Question: Please indicate a possible affordance area of cup that can be used for containing liquid
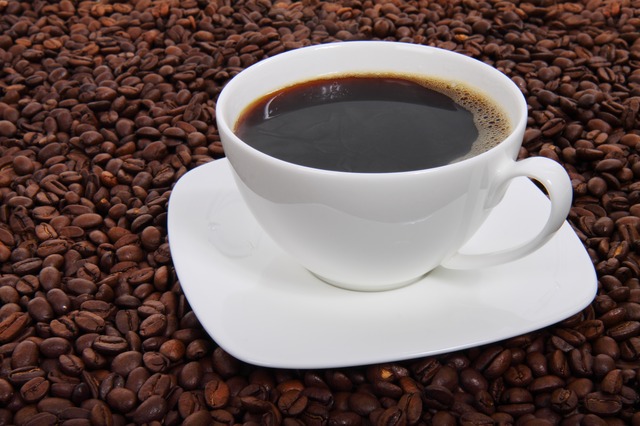
Answer: [211.5, 34, 533.5, 221]